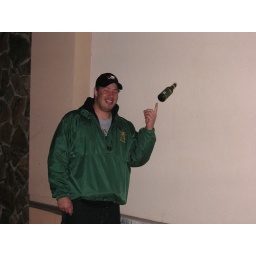
steve threw a bottle at the side of safeway and it stuck in the wall